Ivar Arosenius

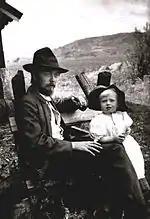
Arosenius and his daughter Eva

He was, however, dissatisfied with the teaching methods there and switched to the Konstnärsförbundets skola ('Artists' Association School'), where he studied with Richard Bergh. After a short time there, he found himself dissatisfied again and returned to the Valand Academy; taking part in an exhibition created by Carl Wilhelmson.